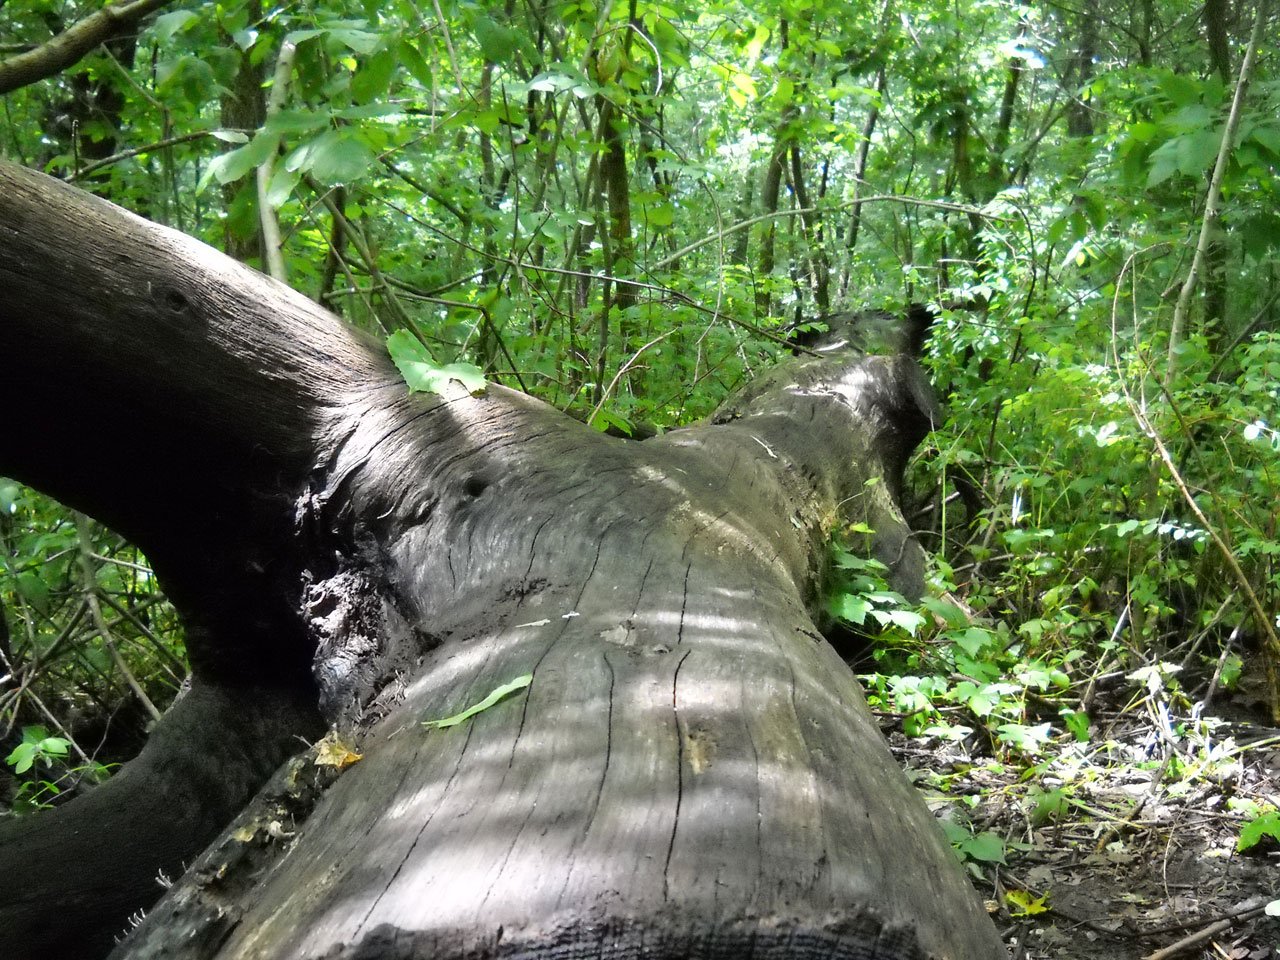
tree, nature, forest, wood, wildlife, zoo, jungle, trees, rainforest, timber, woodland, habitat, natural environment, woody plant